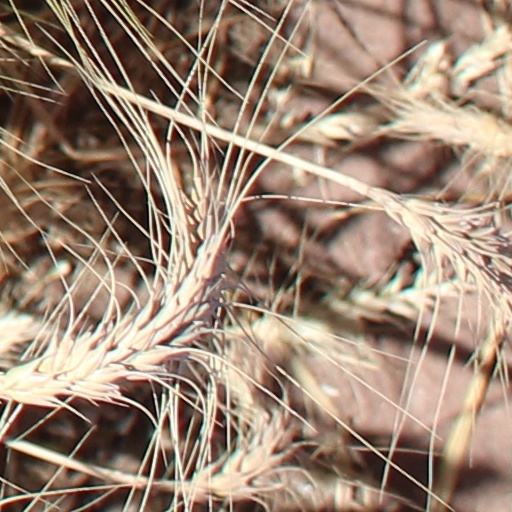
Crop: wheat